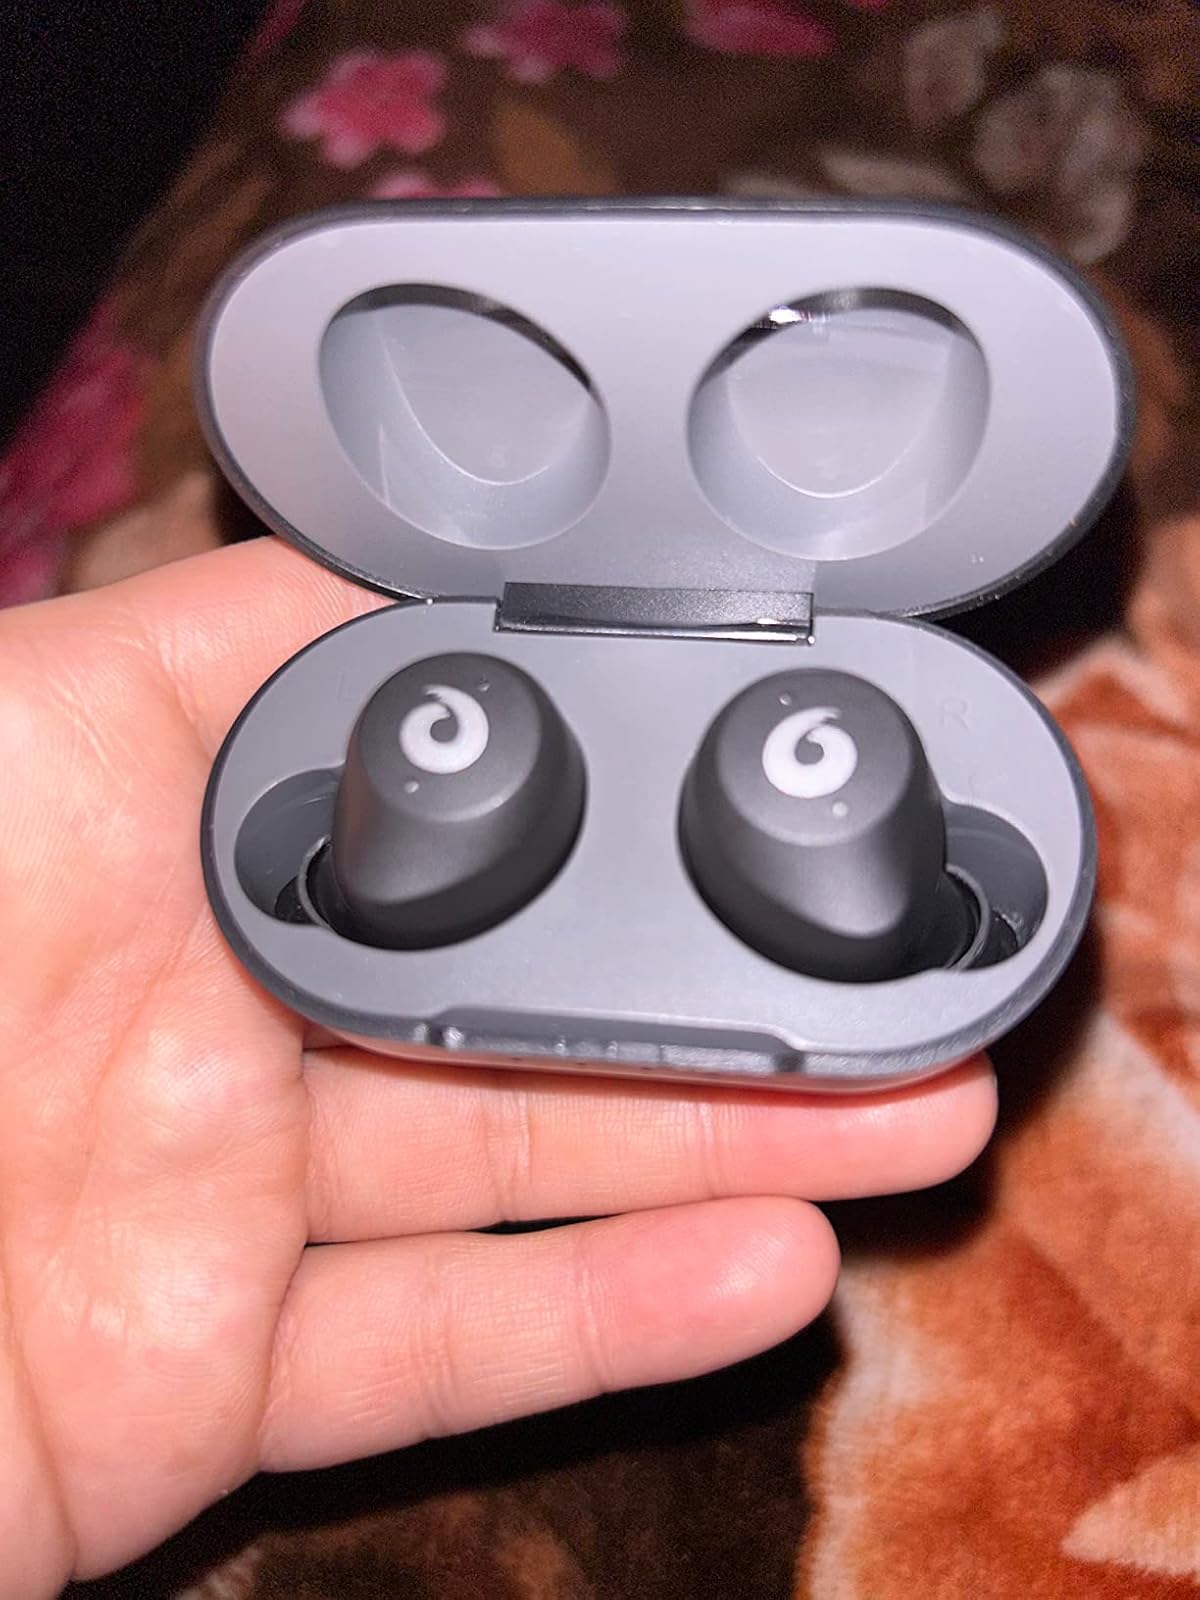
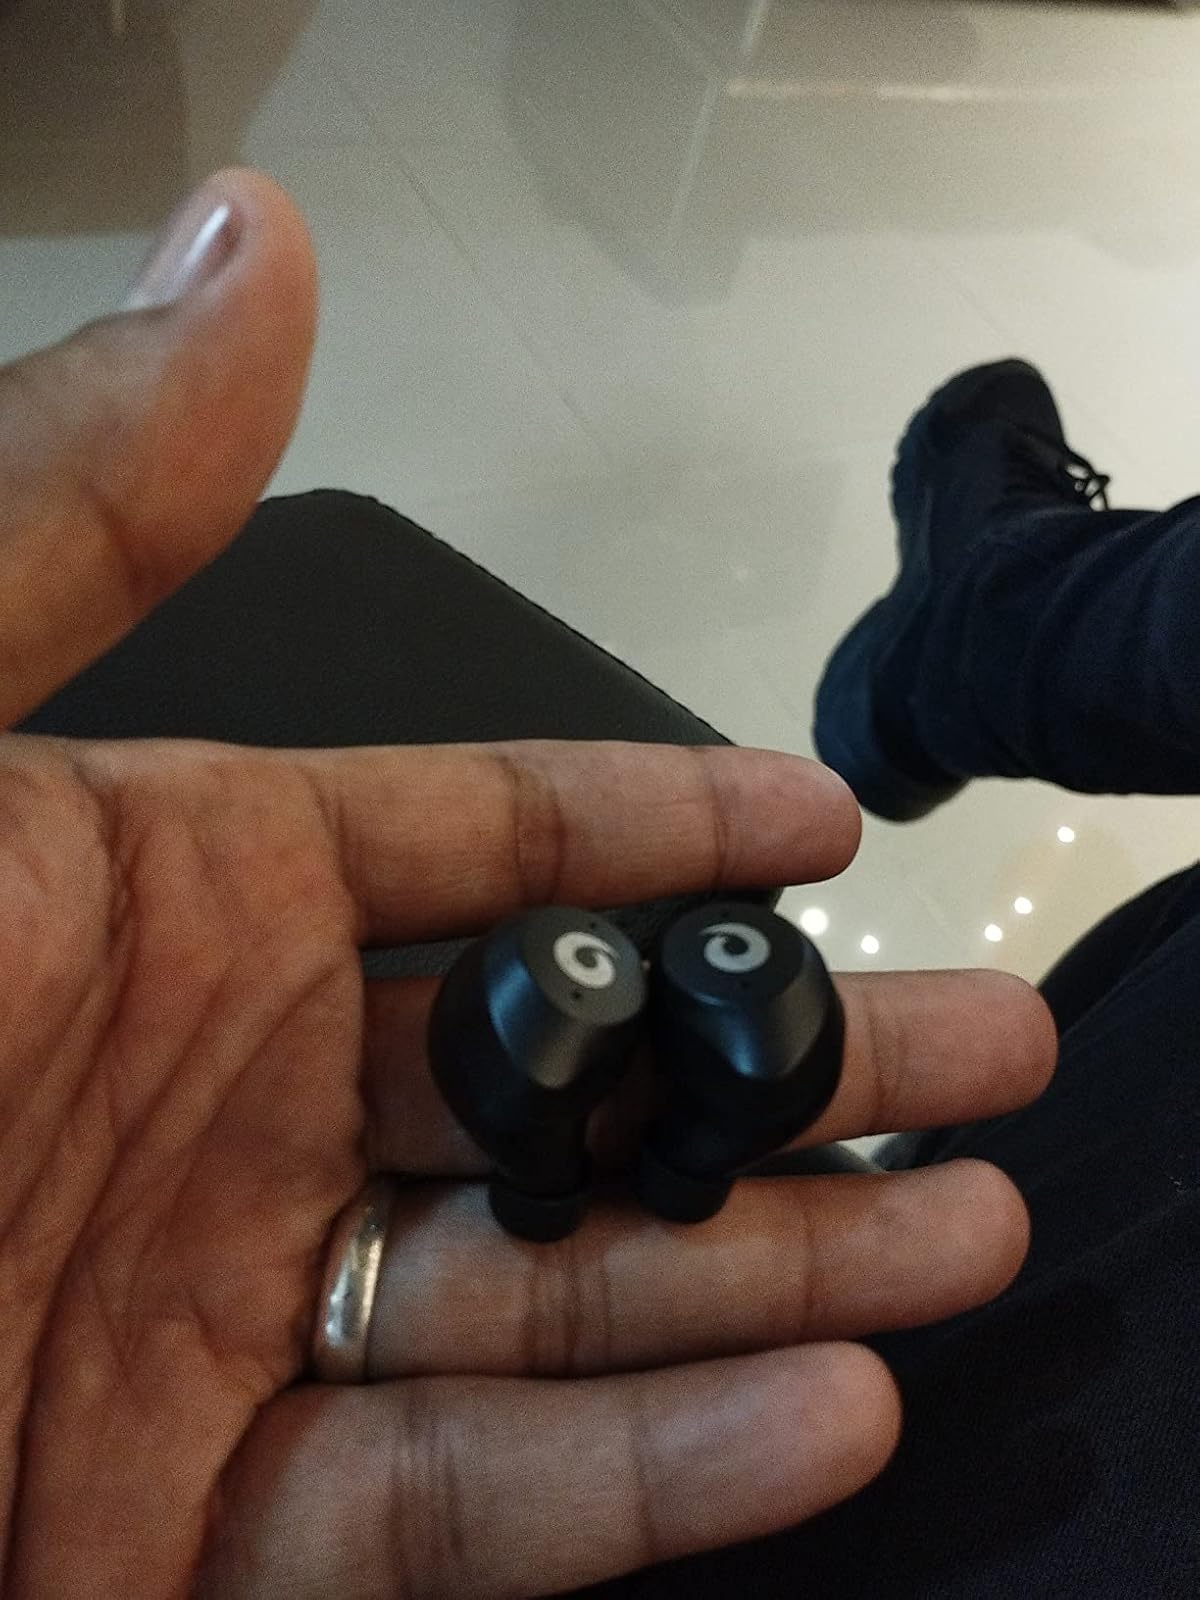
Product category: earbuds
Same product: yes